Derailed (2002 film)

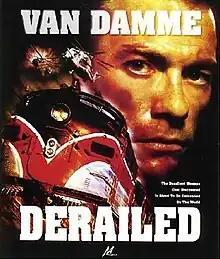
Official DVD cover

Derailed is a 2002 American vigilante action film directed by Bob Misiorowski. It stars Jean-Claude Van Damme, Tomas Arana, Laura Harring, Jessica Bowman, and Van Damme's real life son Kris Van Varenberg. In the story, a secret agent (Van Damme) must escort a thief (Harring)—and the bioweapon she has stolen—from Slovakia to Germany, but the agent's unsuspecting family and a dangerous criminal (Arana) end up on the same train that they are on.